Bioenergy village

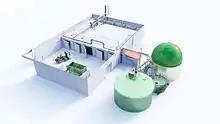
Biogas plant model diagram.

A bio-energy village is a regionally oriented concept for the use of renewable energy sources in rural areas. The system uses biomass from local agriculture and forestry in a biogas powerplant to meet the complete energy requirements of a village, such as electricity and district heating.